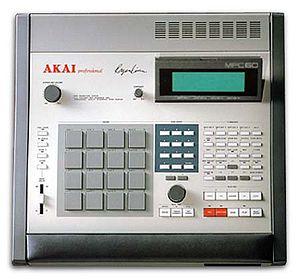
Roger Linn est un concepteur américain de produits électroniques dédiés à la musique. Il est aussi guitariste, compositeur et parolier.
Un beatmaker, ou un concepteur rythmique, est un compositeur de morceaux instrumentaux pour rap, hip-hop ou RnB contemporain.